Report of the Special Committee on the Termination of the National Emergency

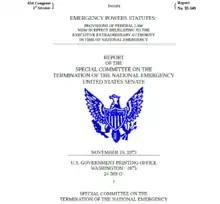
Cover page of the report

The bulk of the report is an inventory of approximately 470 sections in federal law that extend emergency powers to the President and the executive branch. Before this comes an introduction discussing the history of how such a political situation developed.